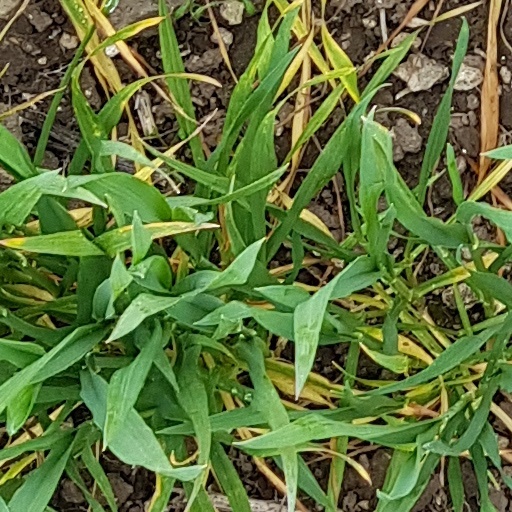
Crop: wheat